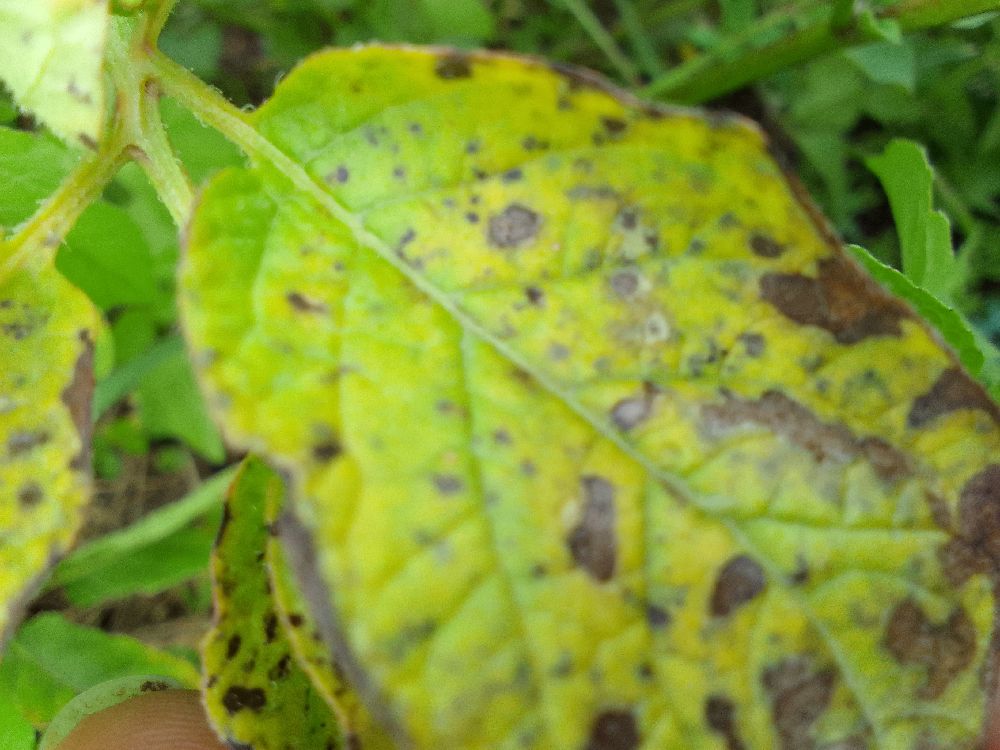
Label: Early blight